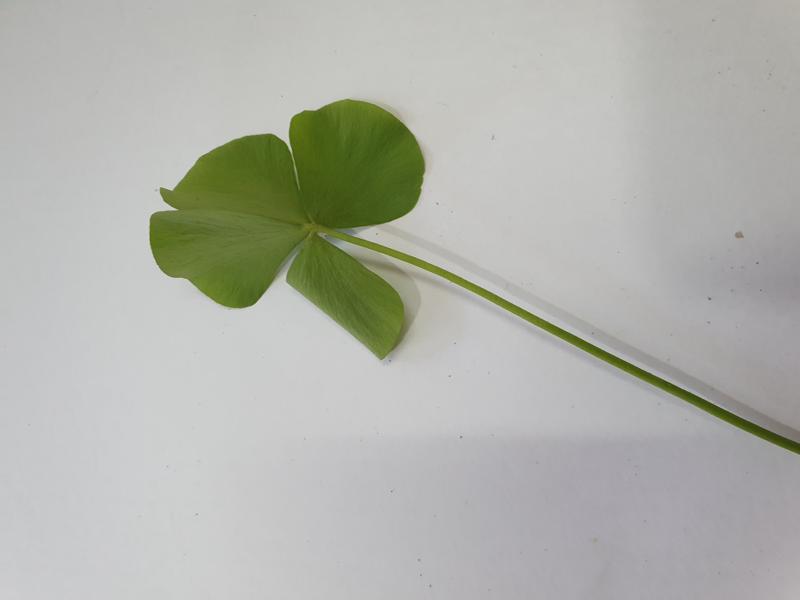
Weed species: Marsilea minuta